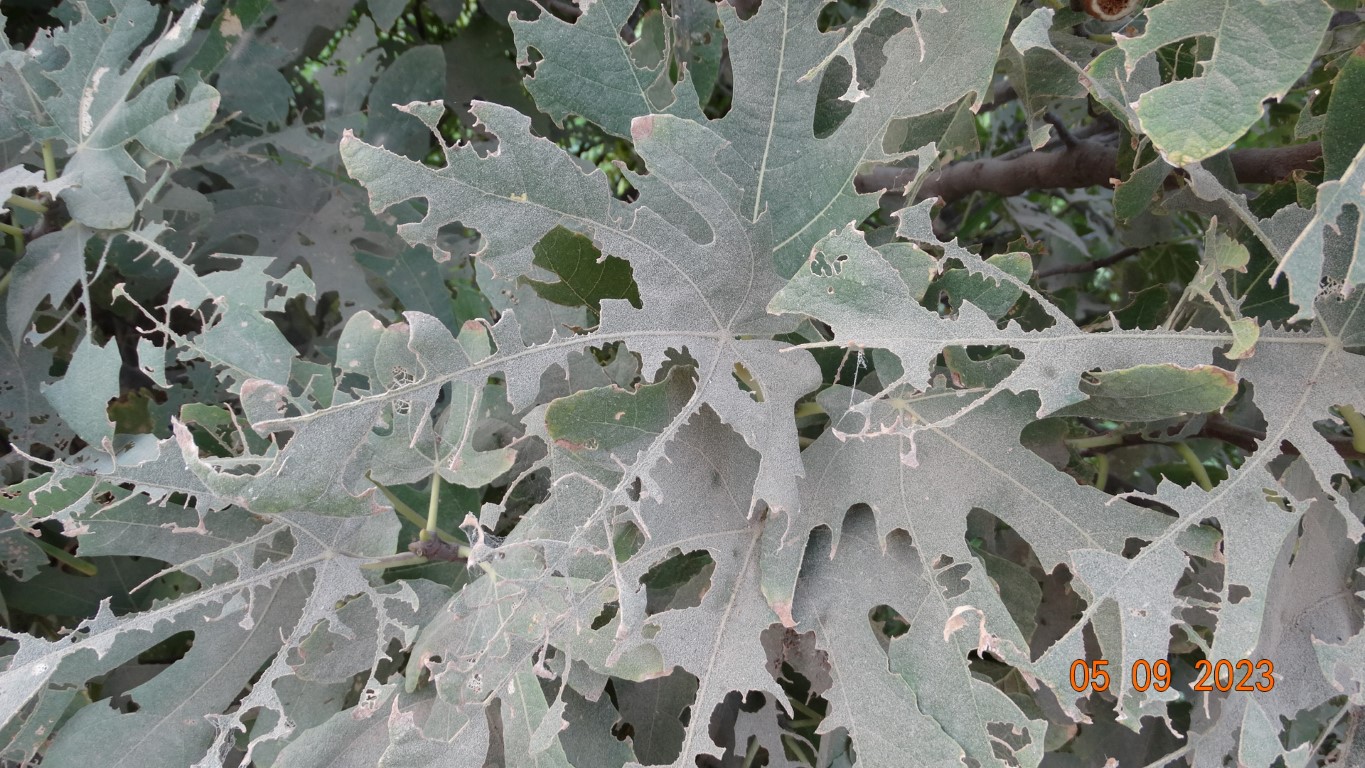
Label: infected